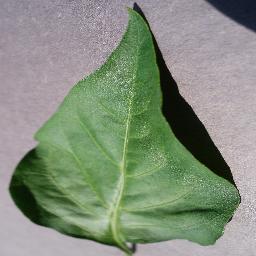
Label: Pepper,_bell___healthy